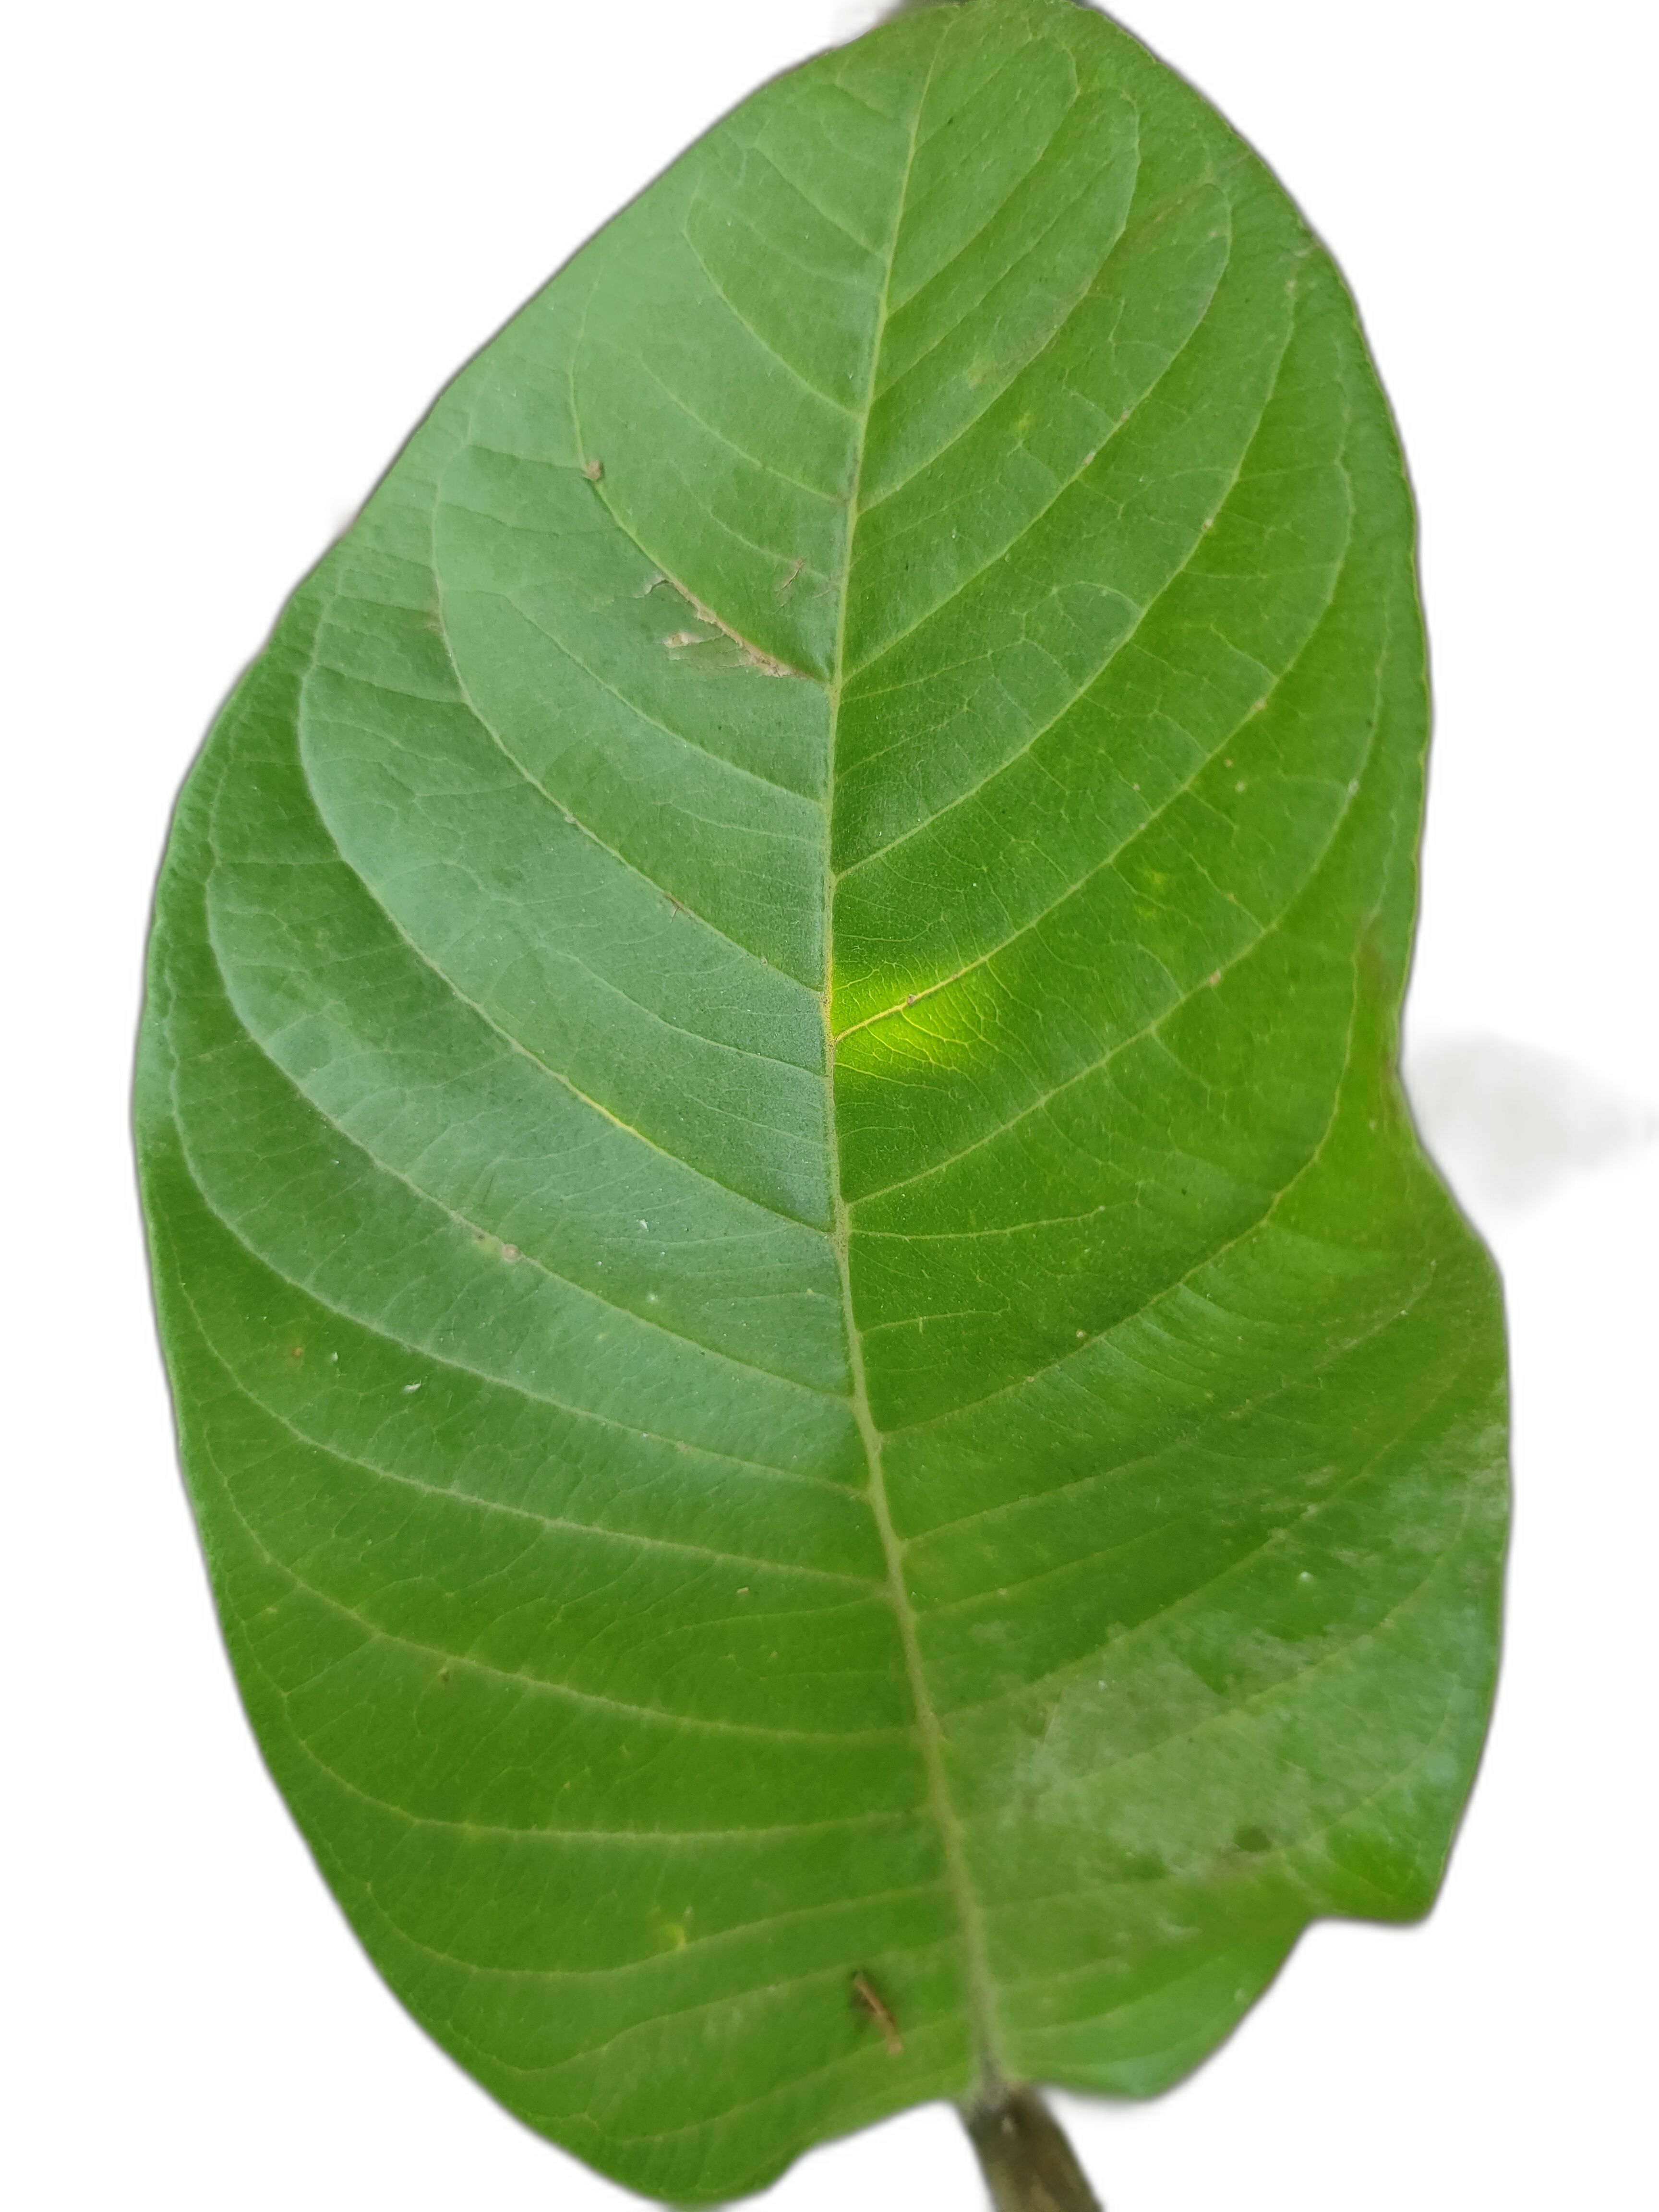
Plant part: leaf
Disease: Healthy